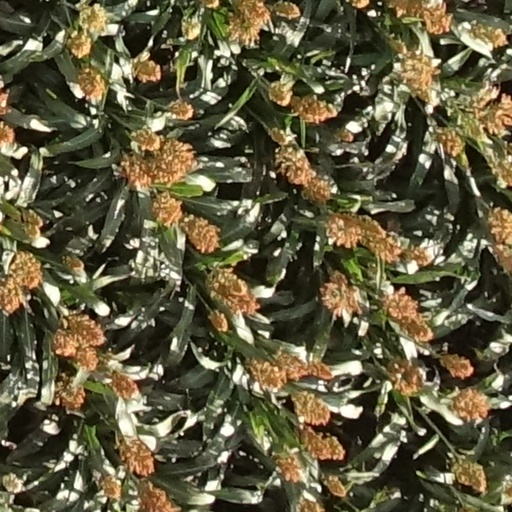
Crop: sorghum